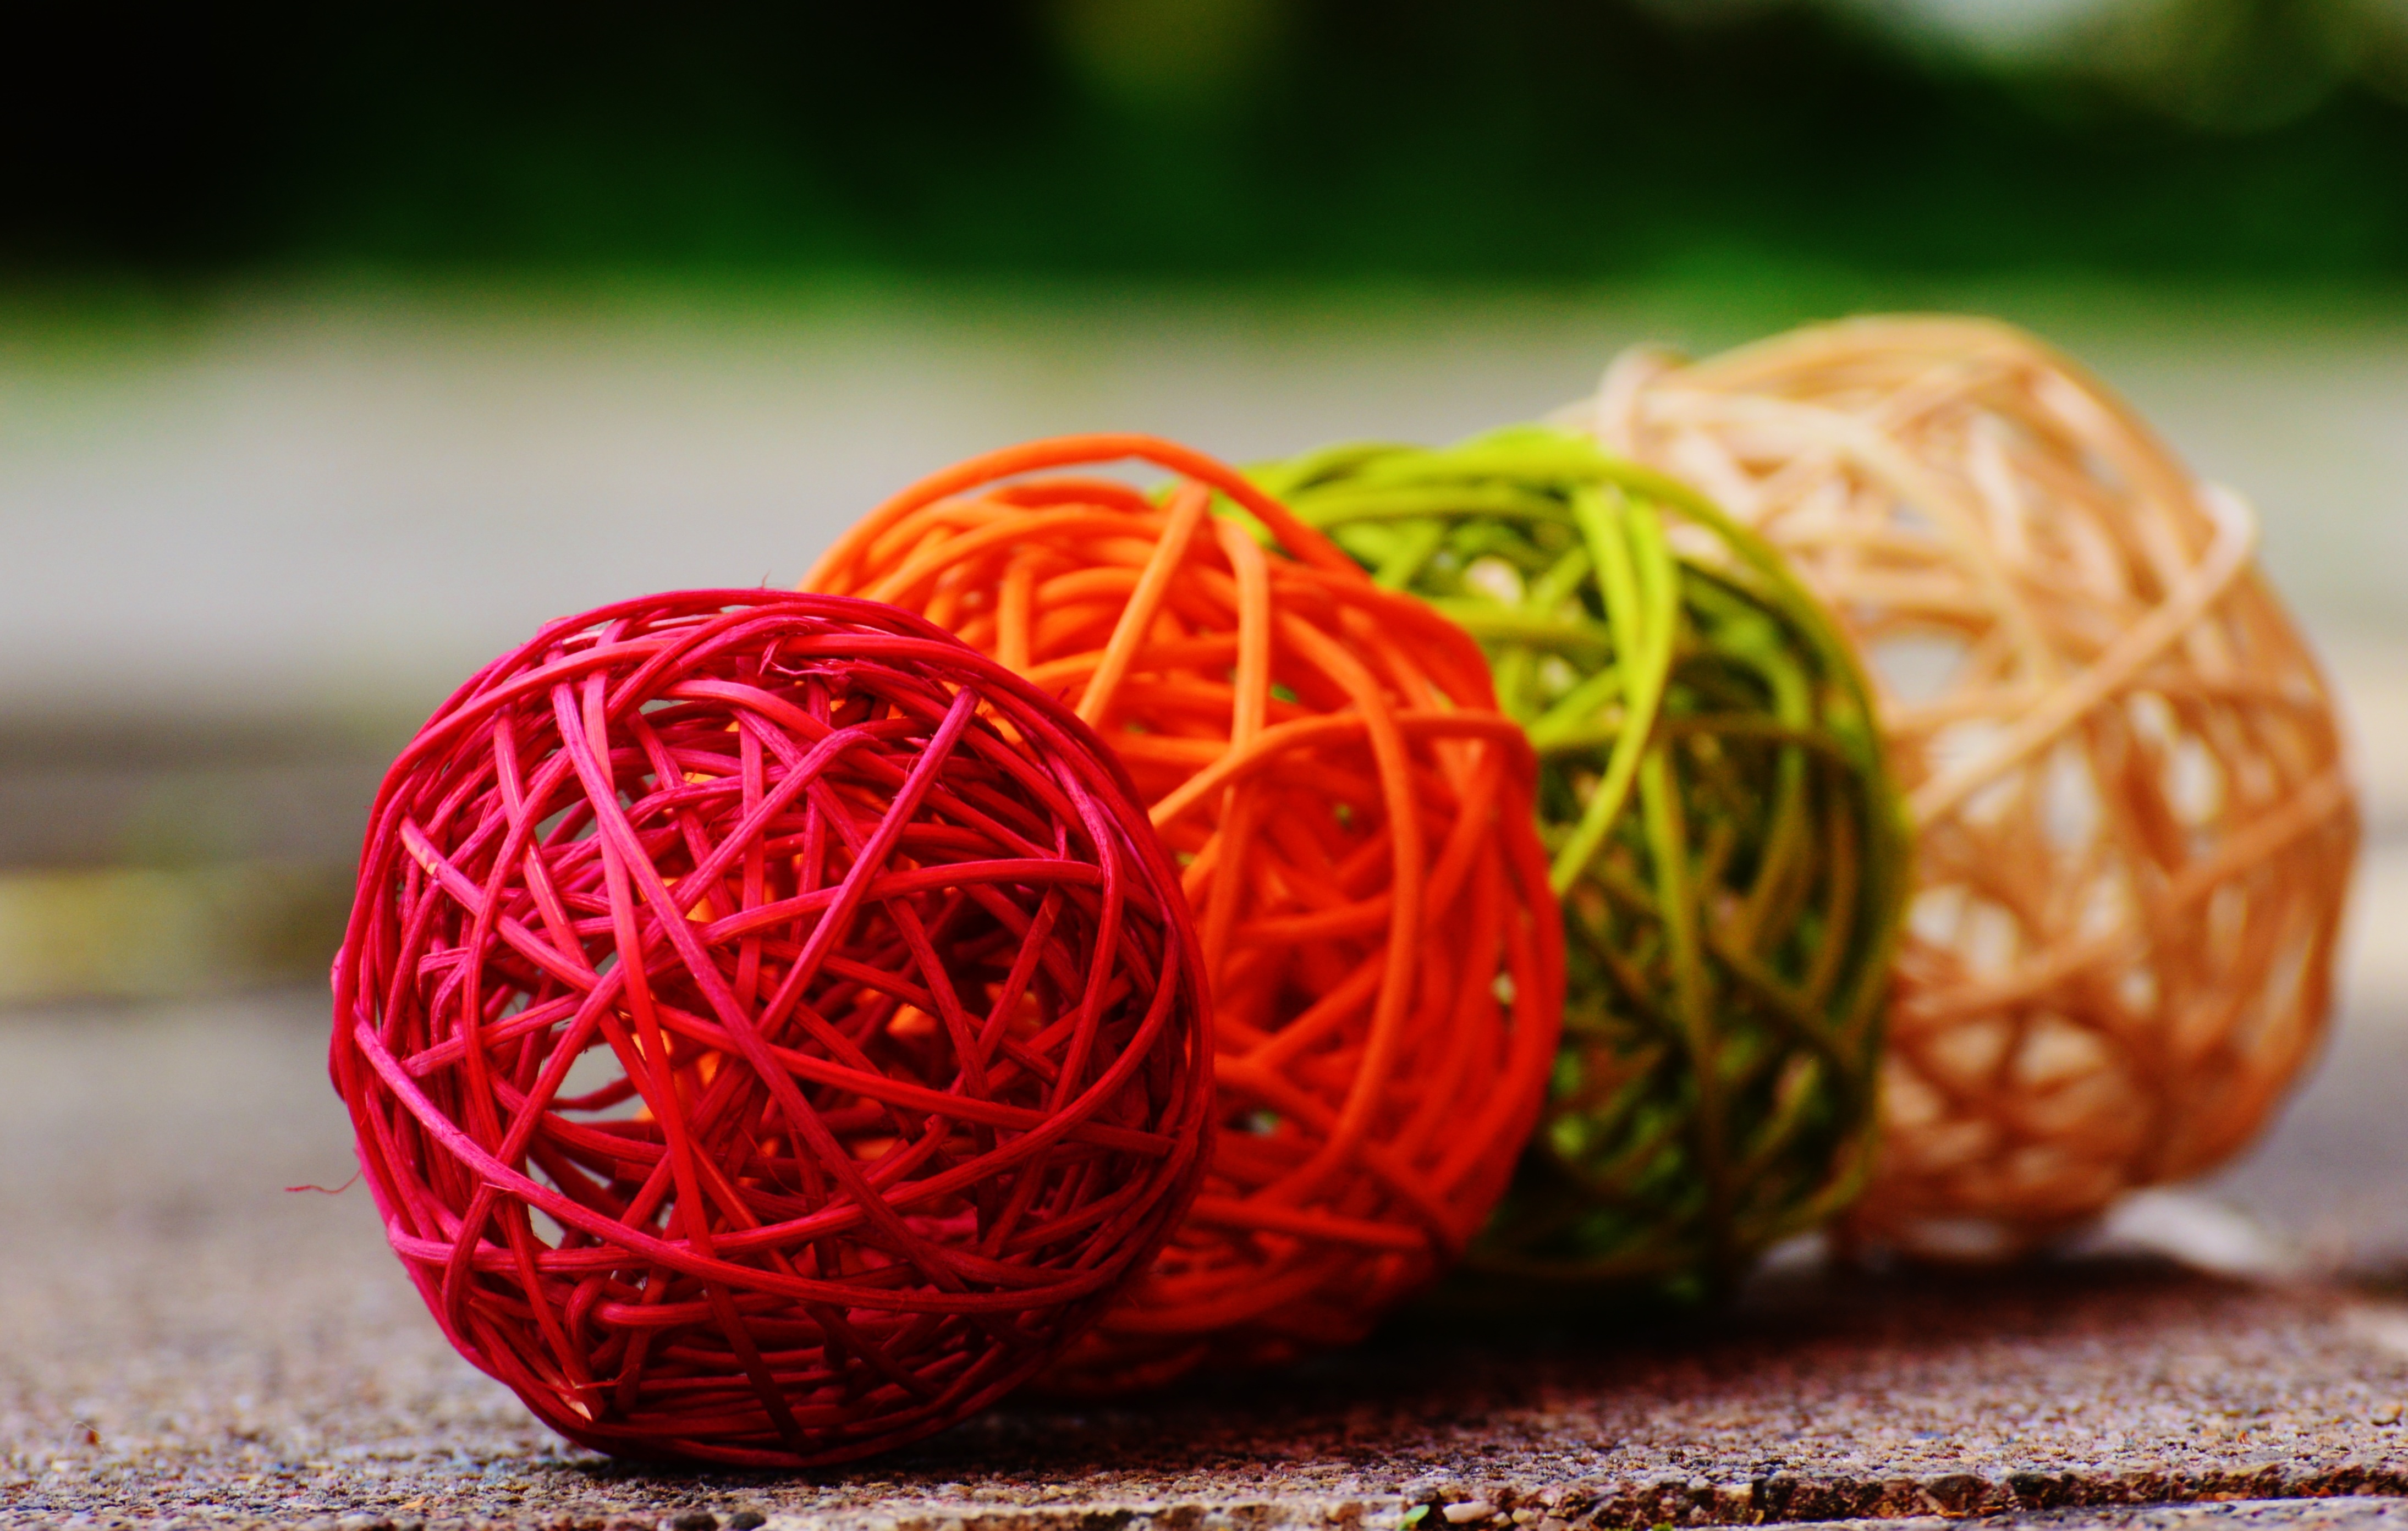
wood, flower, decoration, food, red, produce, vegetable, color, colorful, material, braid, thread, textile, balls